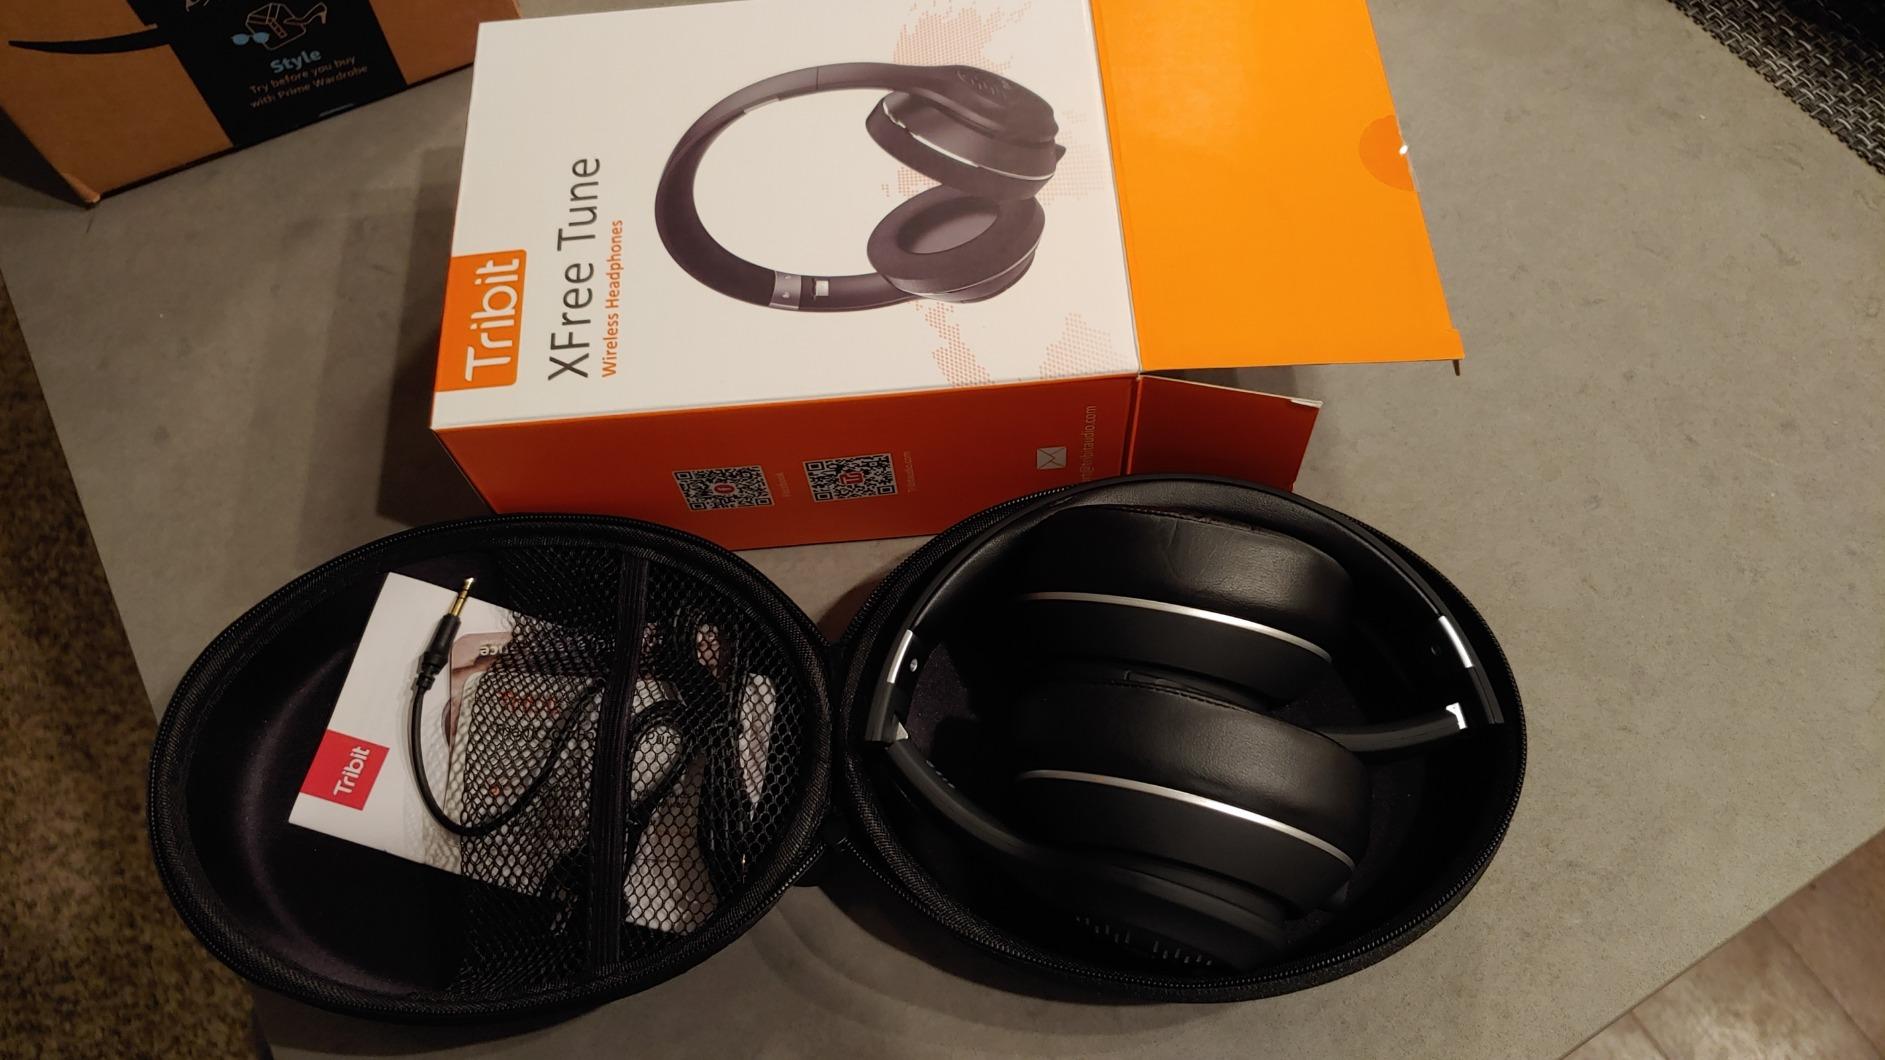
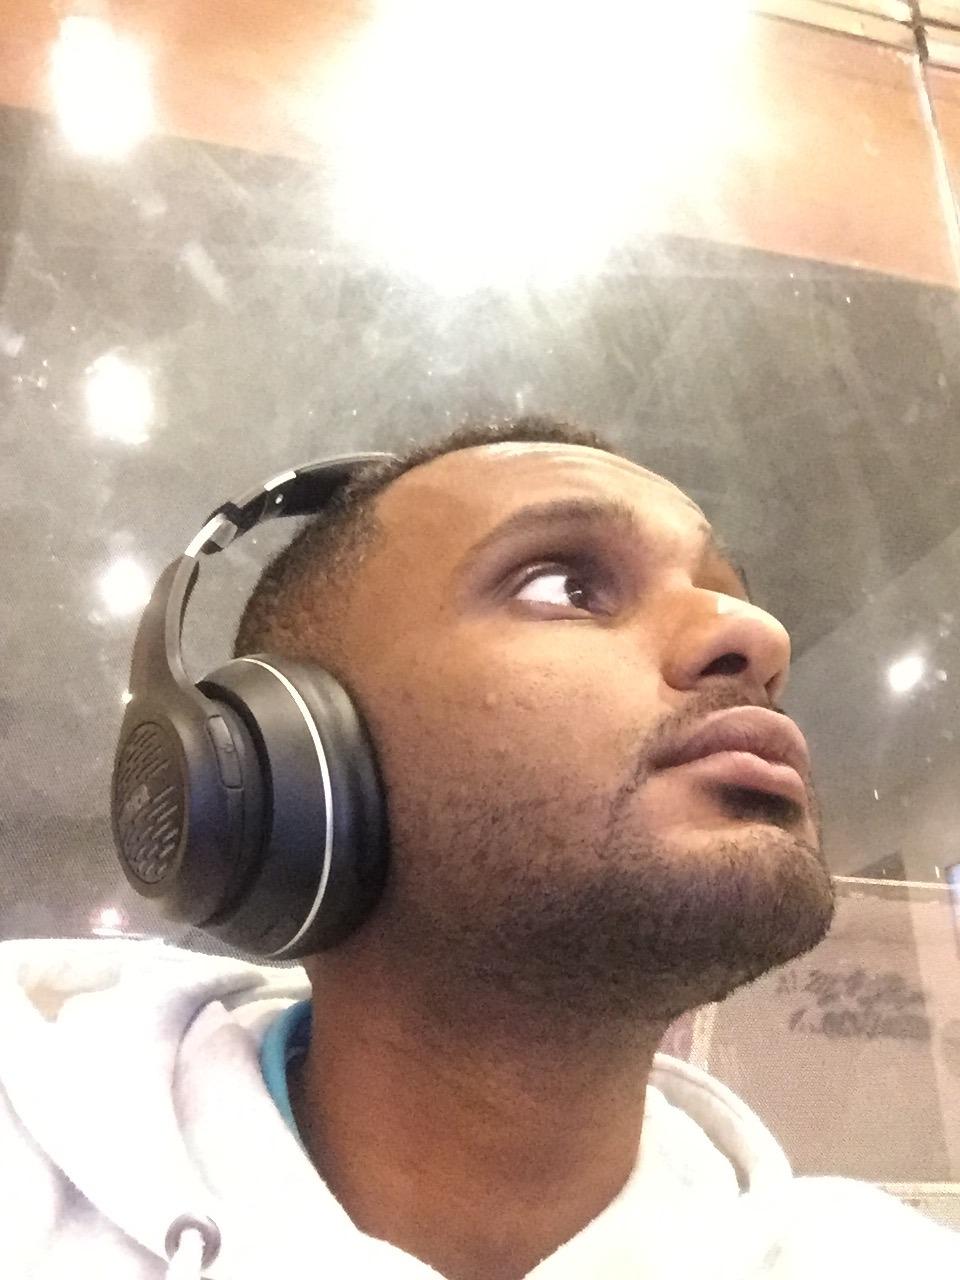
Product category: headphones
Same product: yes